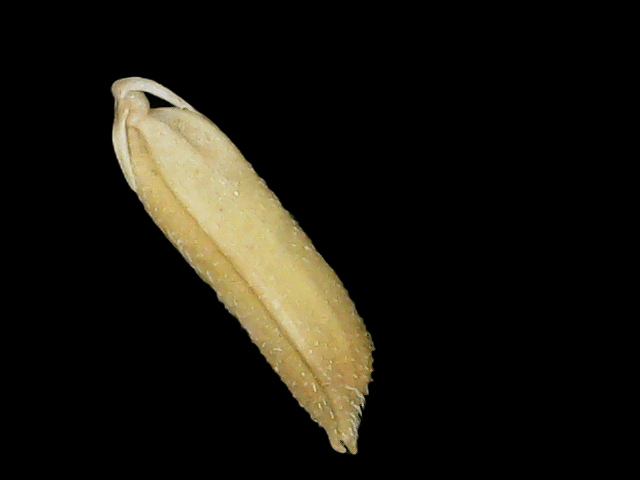
Rice variety: Binadhan19